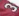
Number: 3